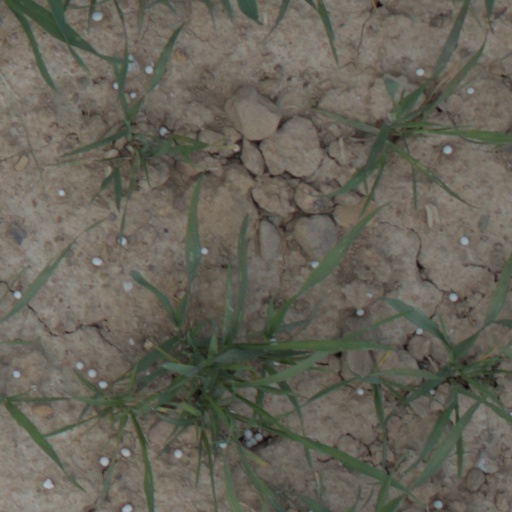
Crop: wheat